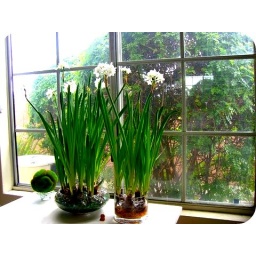
growing going green in my bedroom window